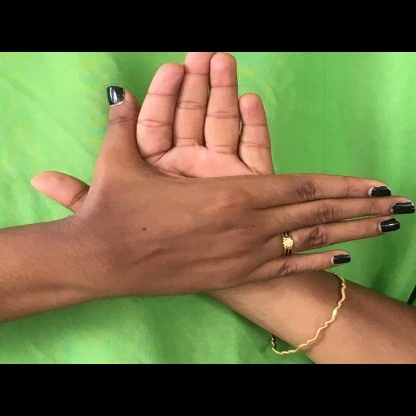
Mudra: Chakra